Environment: real
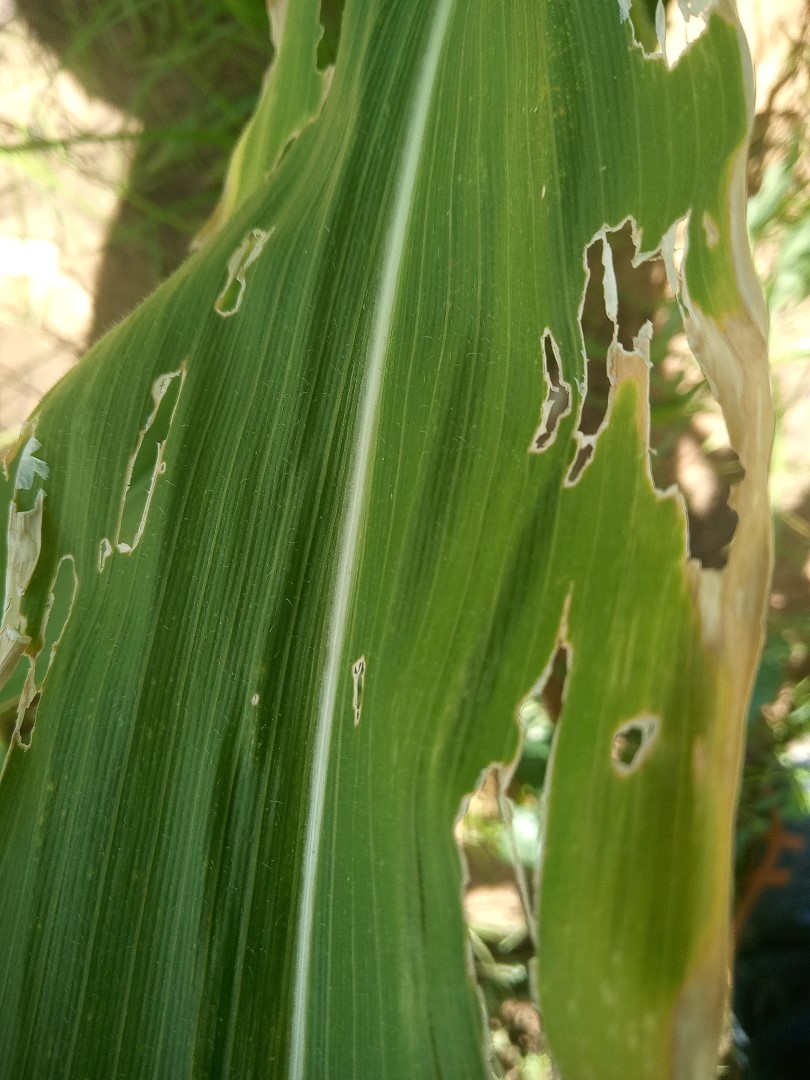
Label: fall_armyworm